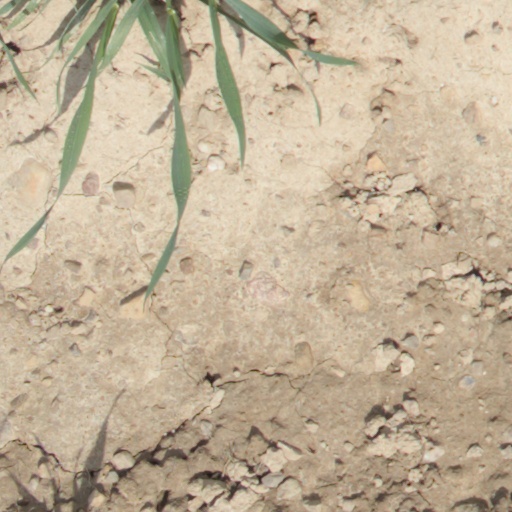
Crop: wheat